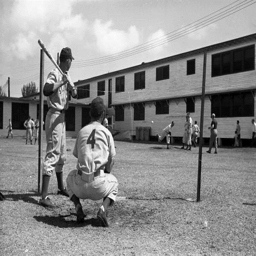
A black and white photo of a baseball player holding a bat during a game.
A baseball player is getting ready to hit a ball.
The men are playing baseball in the yard.
A group of men play a game of baseball together.
A black and white image of a baseball game.